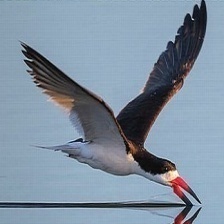
Species: BLACK SKIMMER
Scientific name: RYNCHOPS NIGER